Uranium

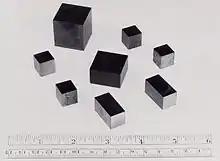
Cuboids of uranium produced during the Manhattan Project

A team led by Enrico Fermi in 1934 found that bombarding uranium with neutrons produces beta rays (electrons or positrons from the elements produced; see beta particle). The fission products were at first mistaken for new elements with atomic numbers 93 and 94, which the Dean of the Sapienza University of Rome, Orso Mario Corbino, named ausenium and hesperium, respectively. The experiments leading to the discovery of uranium's ability to fission (break apart) into lighter elements and release binding energy were conducted by Otto Hahn and Fritz Strassmann in Hahn's laboratory in Berlin. Lise Meitner and her nephew, physicist Otto Robert Frisch, published the physical explanation in February 1939 and named the process "nuclear fission". Soon after, Fermi hypothesized that fission of uranium might release enough neutrons to sustain a fission reaction. Confirmation of this hypothesis came in 1939, and later work found that on average about 2.5 neutrons are released by each fission of uranium-235. Fermi urged Alfred O. C. Nier to separate uranium isotopes for determination of the fissile component, and on 29 February 1940, Nier used an instrument he built at the University of Minnesota to separate the world's first uranium-235 sample in the Tate Laboratory. Using Columbia University's cyclotron, John Dunning confirmed the sample to be the isolated fissile material on 1 March. Further work found that the far more common uranium-238 isotope can be transmuted into plutonium, which, like uranium-235, is also fissile by thermal neutrons. These discoveries led numerous countries to begin working on the development of nuclear weapons and nuclear power. Despite fission having been discovered in Germany, the "Uranverein" ("uranium club") Germany's wartime project to research nuclear power and/or weapons was hampered by limited resources, infighting, the exile or non-involvement of several prominent scientists in the field and several crucial mistakes such as failing to account for impurities in available graphite samples which made it appear less suitable as a neutron moderator than it is in reality. Germany's attempts to build a natural uranium / heavy water reactor had not come close to reaching criticality by the time the Americans reached Haigerloch, the site of the last German wartime reactor experiment.